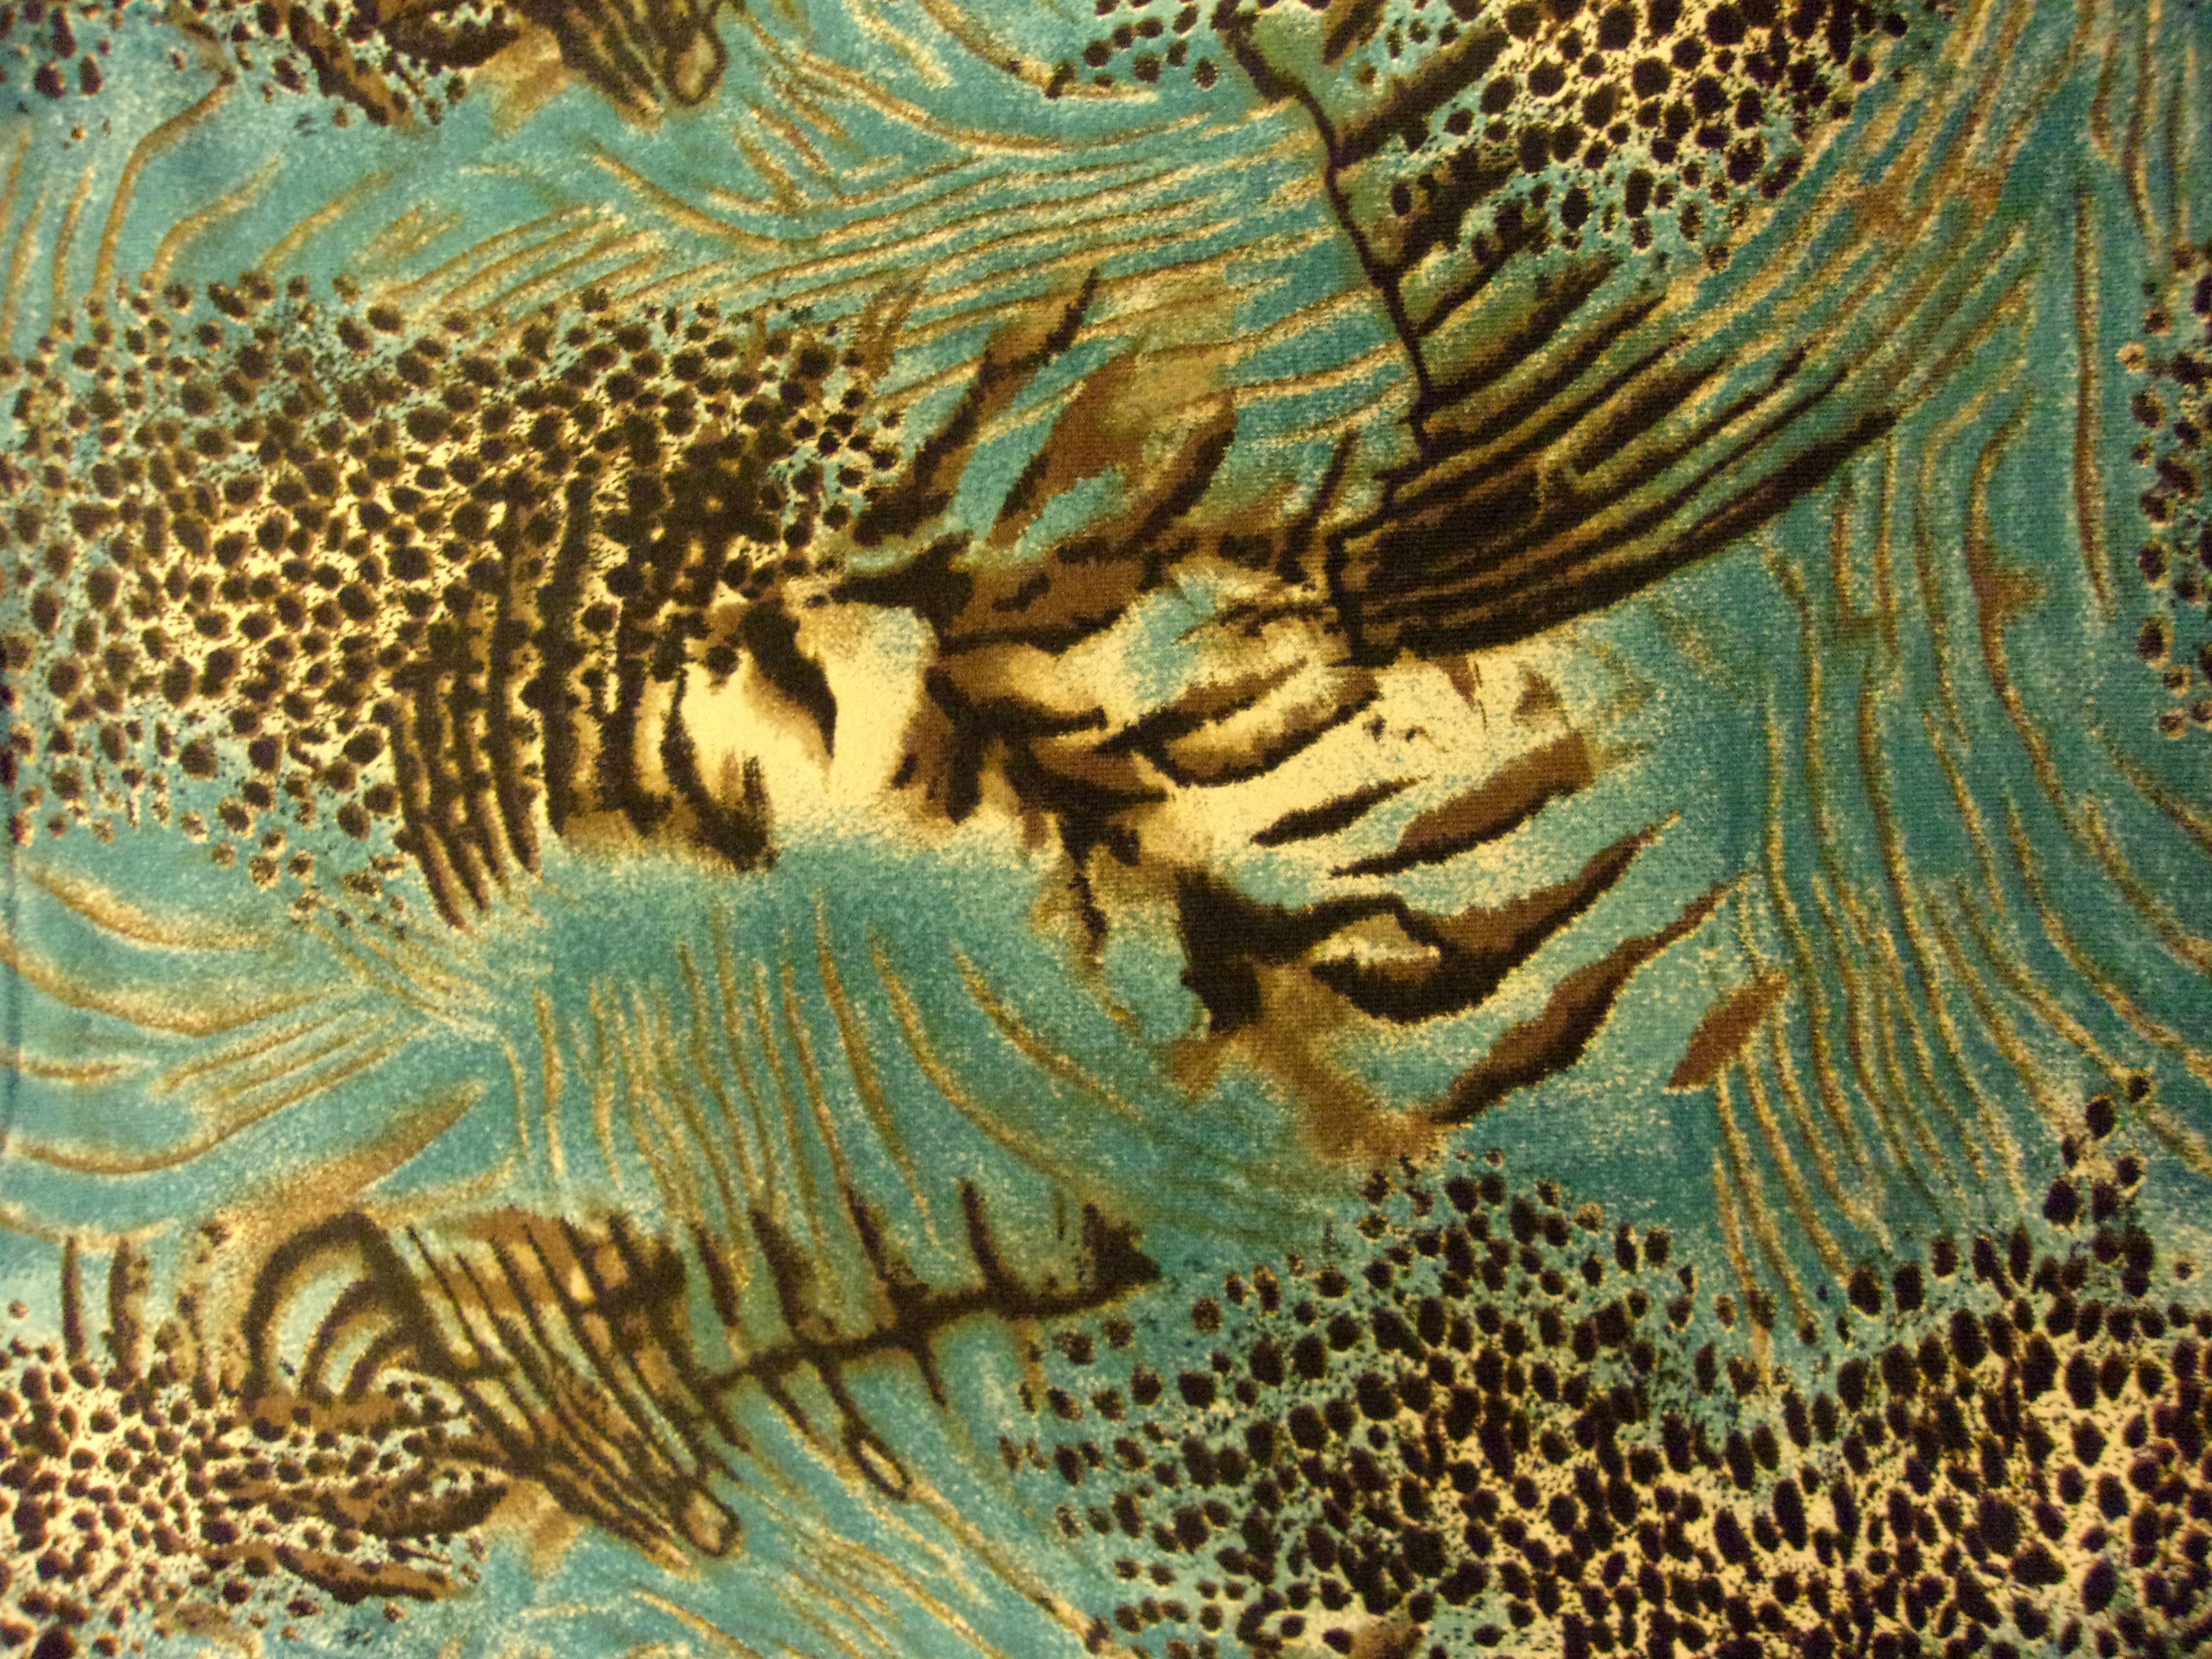
texture, underwater, pattern, biology, brown, coral, coral reef, art, background, design, teal, decorative, mythology, marine biology